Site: brandenburg
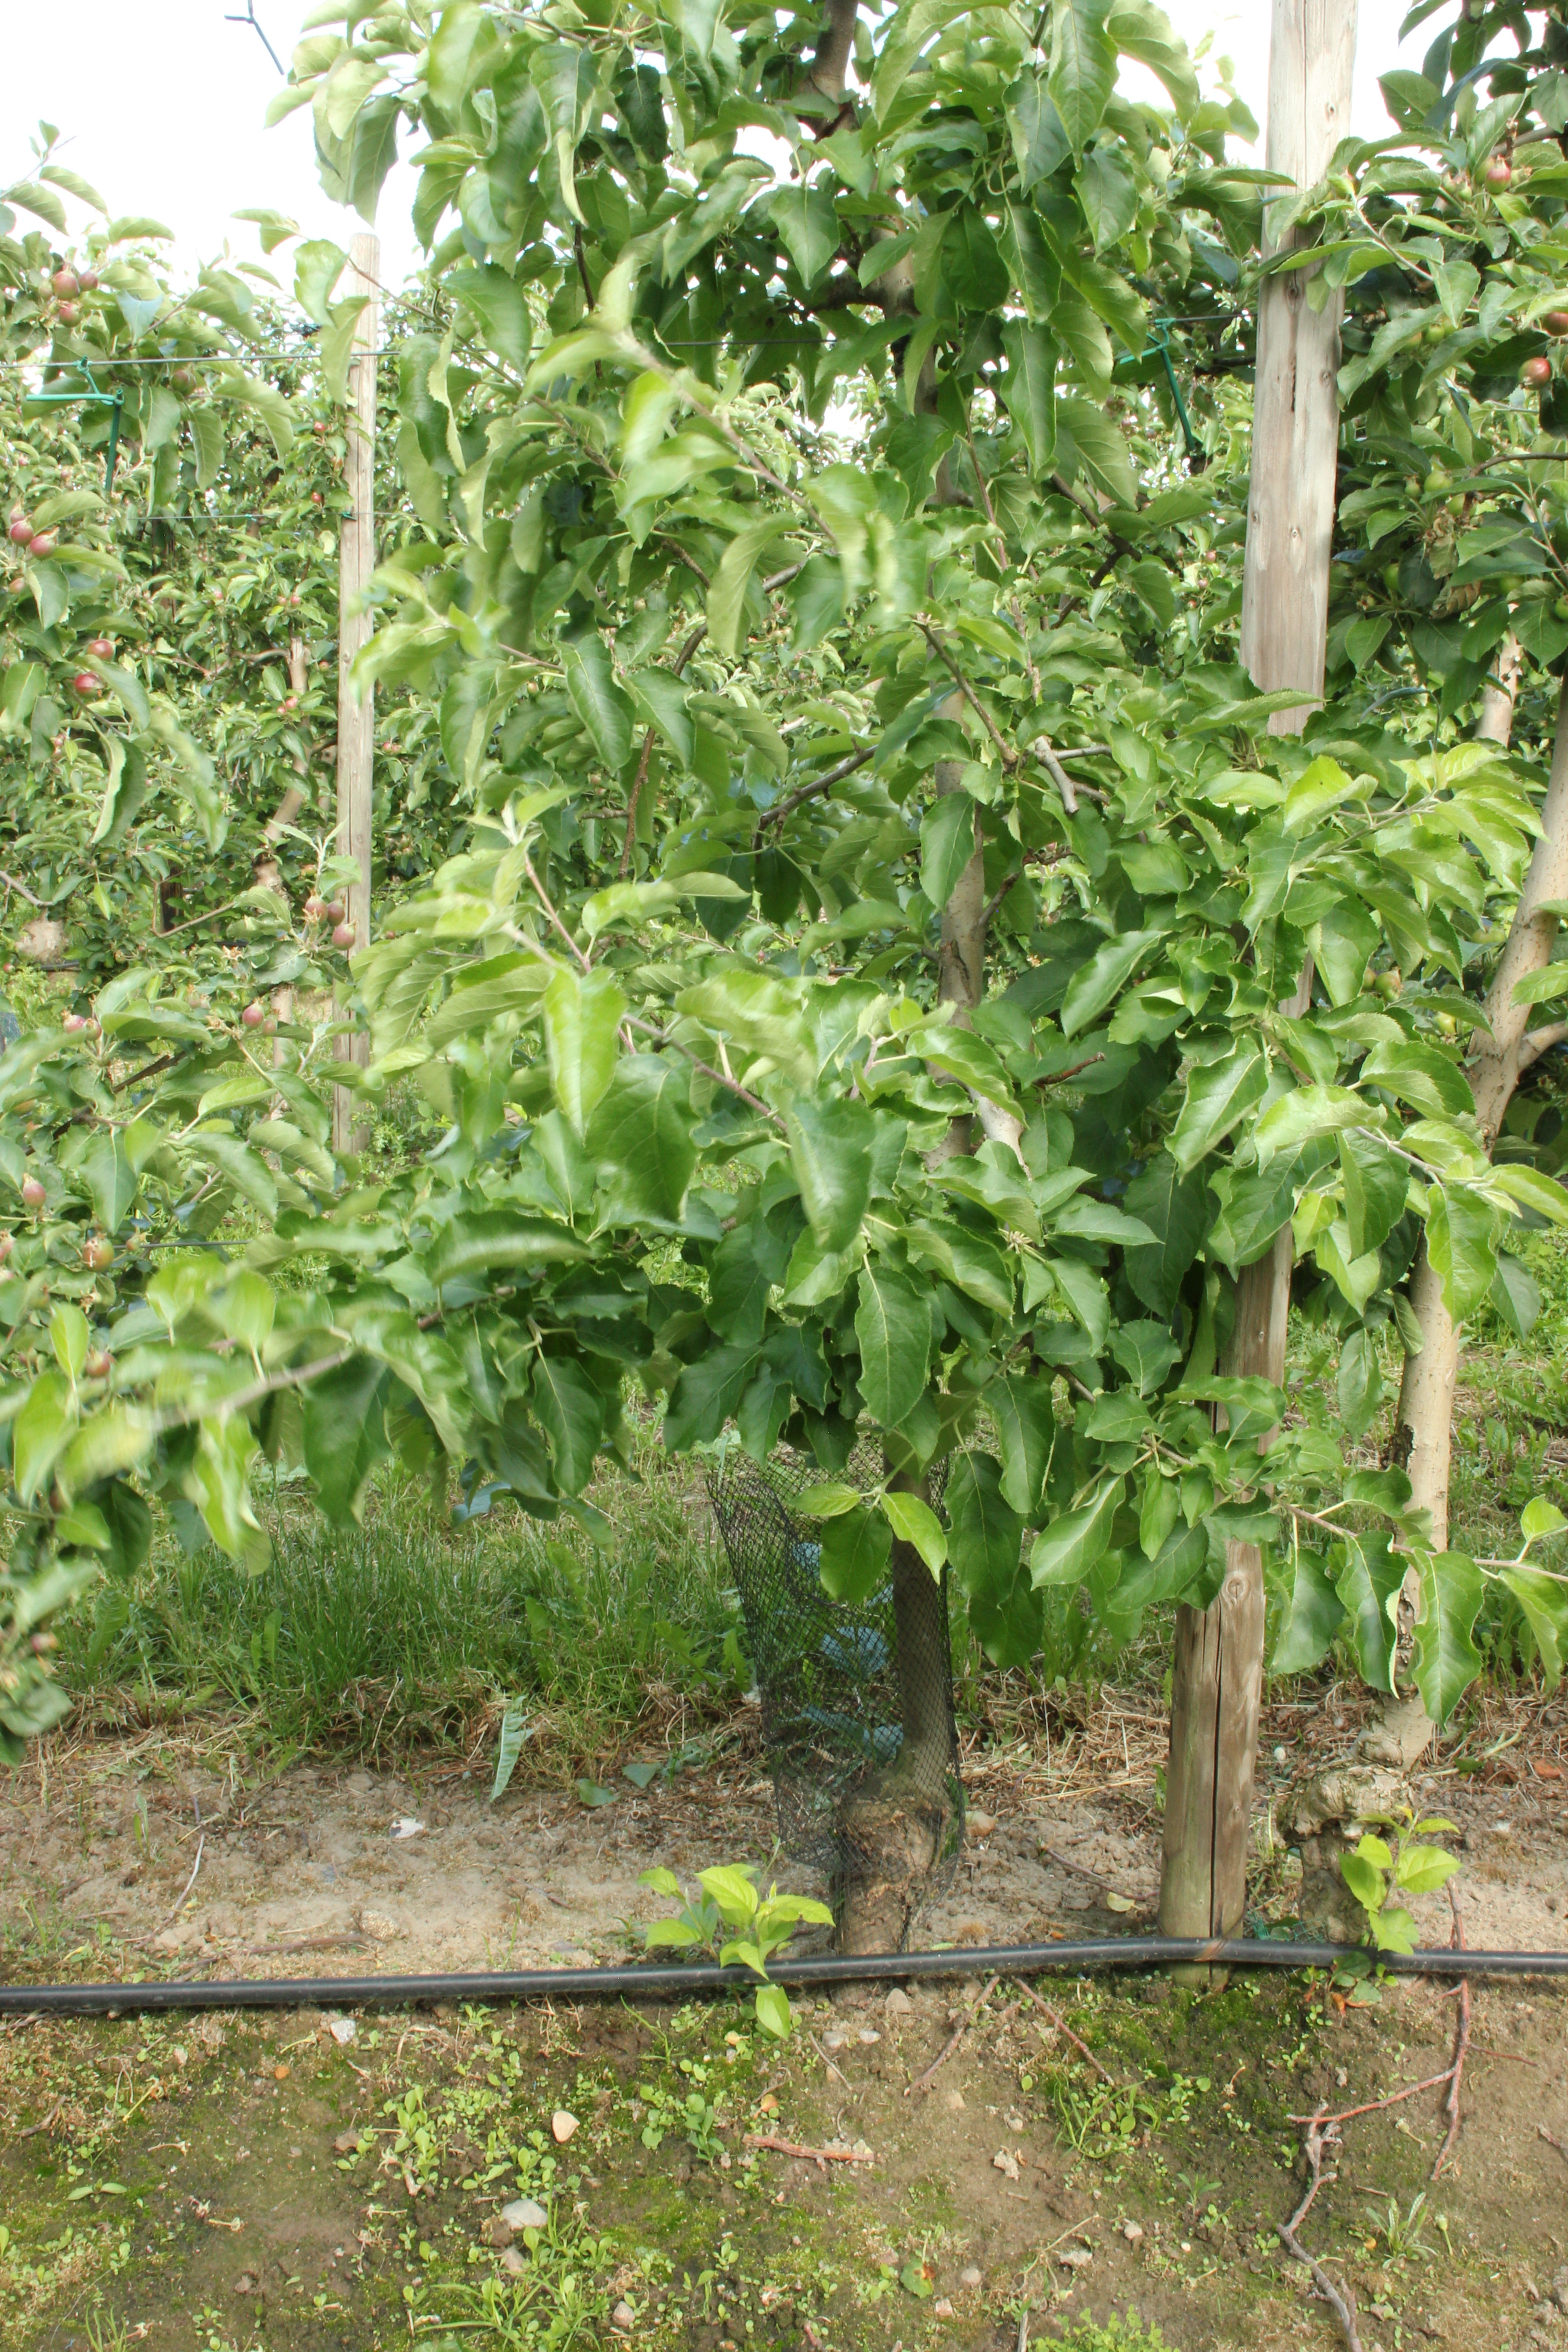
Growth stage (BBCH 72): Development of fruit